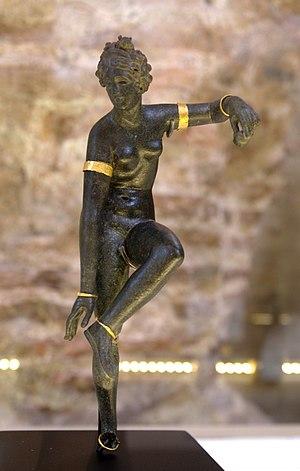
Aphrodite détachant sa sandale. Bronze, bijoux en or rapportés. Fin du Ier siècle (?), Syrie (?).
Le musée de Cluny, de son nom officiel Musée national du Moyen Âge - Thermes et hôtel de Cluny, est situé dans le 5ᵉ arrondissement de Paris, au cœur du Quartier latin, dans un hôtel particulier du XIIIᵉ siècle : l'hôtel de Cluny. Il possède l'une des plus importantes collections mondiales d'objets et d'œuvres d'art de l'époque médiévale et les thermes de Cluny, qui y sont contigus, en font également partie.